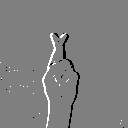
ASL letter: r